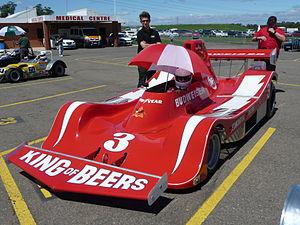
Paul Newman, né le 26 janvier 1925 à Shaker Heights et mort le 26 septembre 2008 à Westport, est un acteur, réalisateur, producteur et scénariste américain.
Patrick Tambay, né le 25 juin 1949 à Paris, est un pilote automobile français de Formule 1. Au cours de sa carrière, de 1977 à 1986, il a participé à 114 Grands Prix, avec deux victoires.